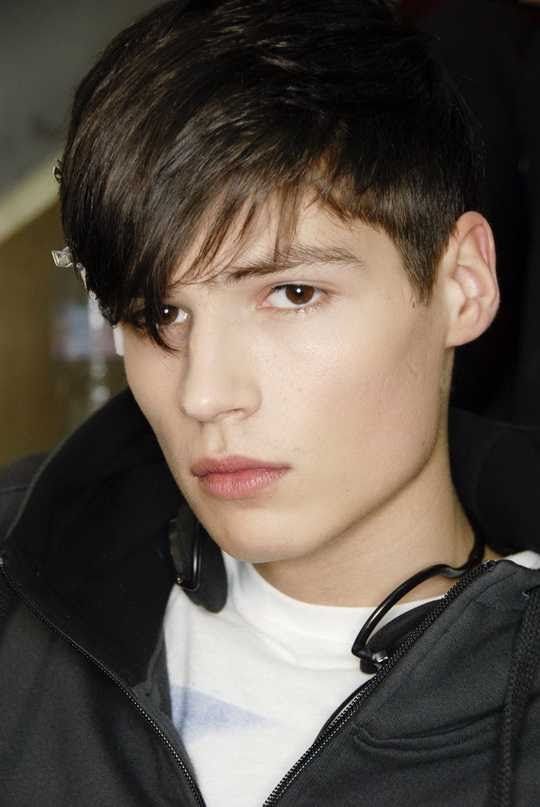
Portrait style: Real Portrait